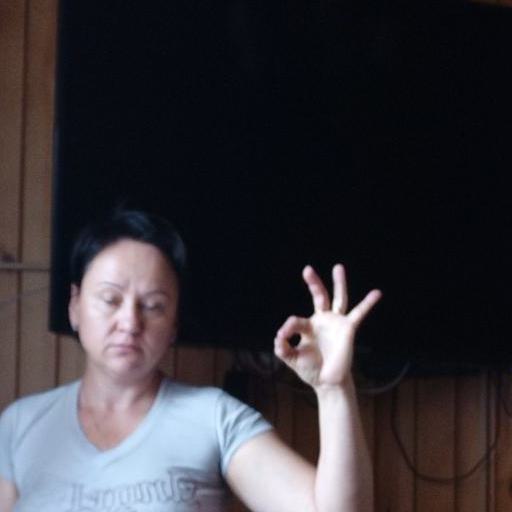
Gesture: ok